Jenkki

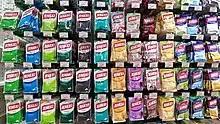
Jenkki xylitol chewing gum packages in Finland

Jenkki ("Yankee") is a Finnish chewing gum brand developed in 1951 by Huhtamäki. Nowadays Jenkki is in ownership of Cloetta.